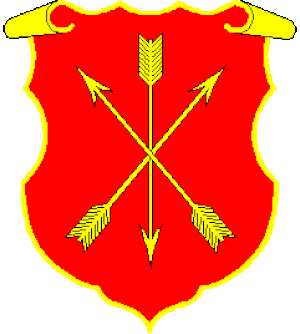
Khmelnytskyj / Historie
Historisk byvåben fra den polske periode
Khmelnytskyj er en by i det vestlige Ukraine i den historiske region Podolien. Byen ligger ved floden Sydlige Buh, og er det administrative center i Khmelnytskyj oblast. Khmelnytskyj har 267.735 indbyggere.